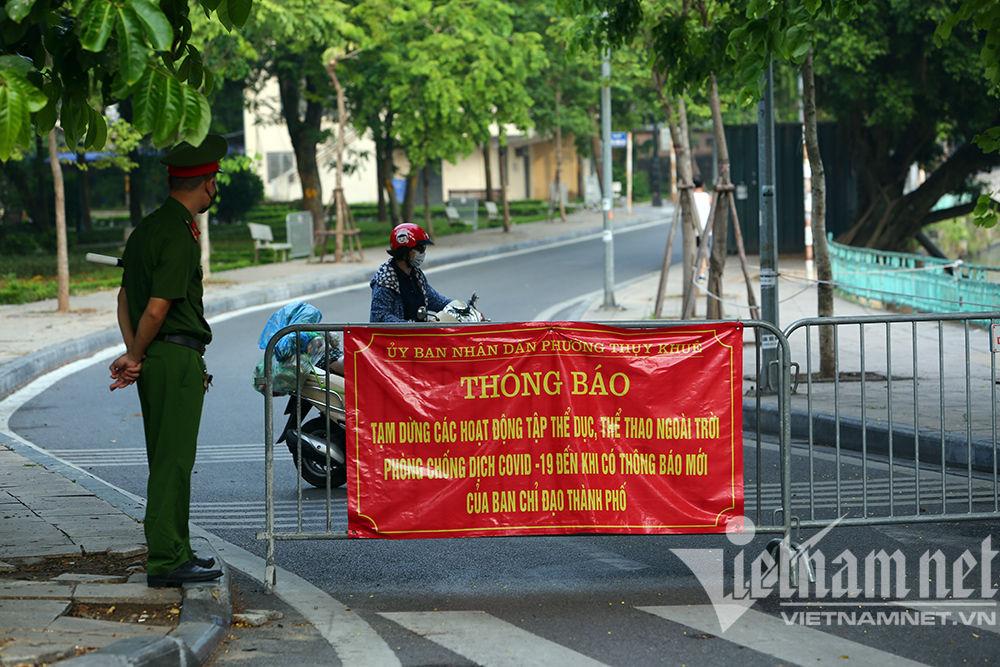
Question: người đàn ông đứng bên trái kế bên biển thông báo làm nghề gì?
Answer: công an